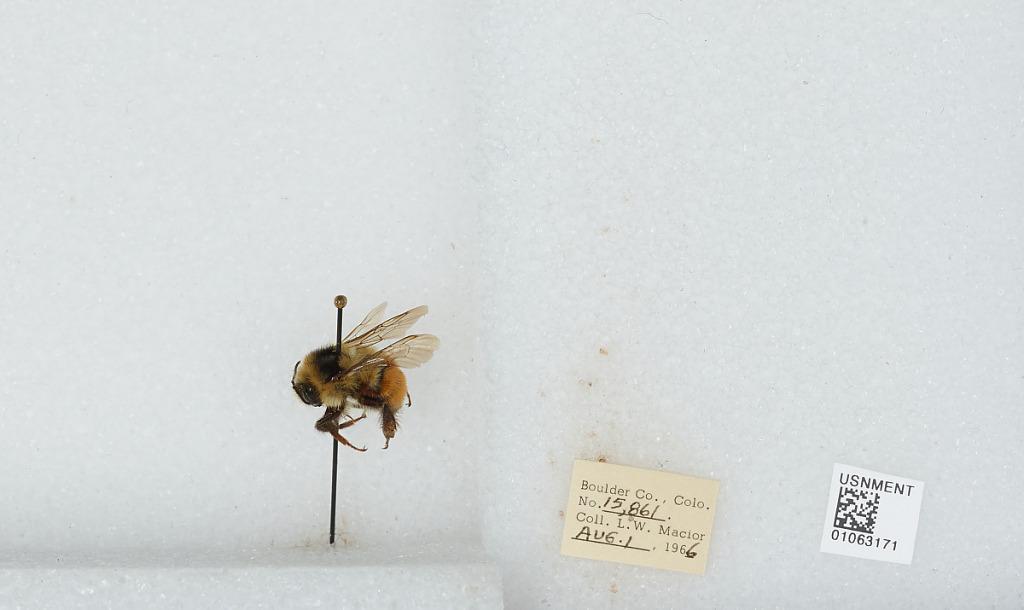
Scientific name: Bombus (Pyrobombus) bifarius Cresson
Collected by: L. Macior
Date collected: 1966-8-1
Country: United States
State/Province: Colorado
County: Boulder
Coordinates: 40.0017, -105.308